Mercedes-Benz O405

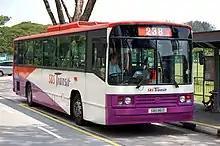
Walter Alexander-bodied Mercedes-Benz O405 as operated by SBS Transit

A total of 365 O405s were built for operators in the United Kingdom, with Travel West Midlands purchasing 204. A sole O405Gs was bodied by Alexander for Grampian Regional Transport.